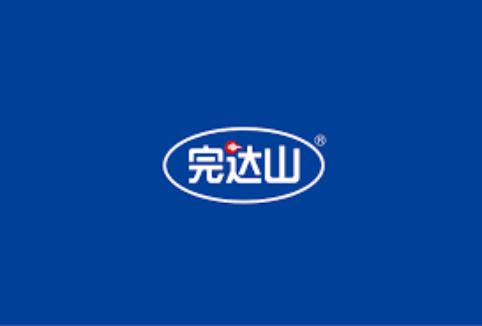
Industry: Food